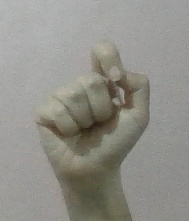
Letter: fa